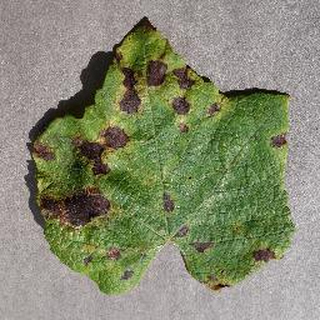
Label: grape_leaf_blight